Friese doorloper

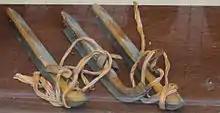
Old wooden Frisian skates, but not Friese doorlopers, tied under the shoe with ribbons

The Friese doorloper is a type of ice skate from the Netherlands.